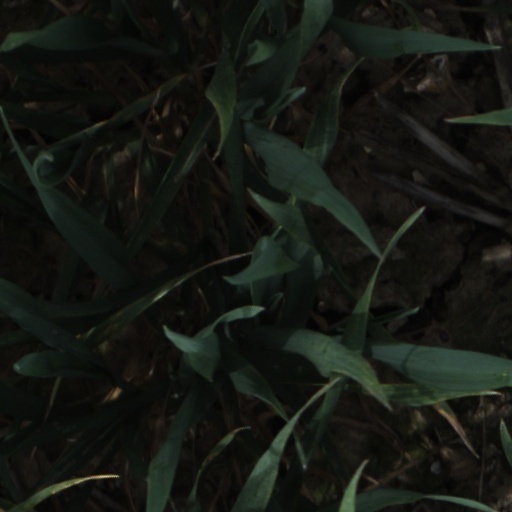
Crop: wheat